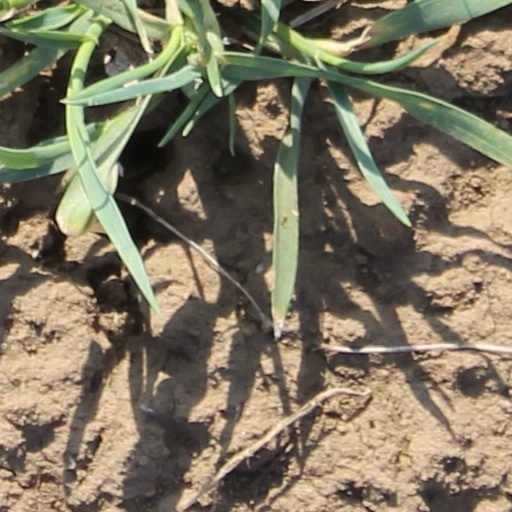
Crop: wheat